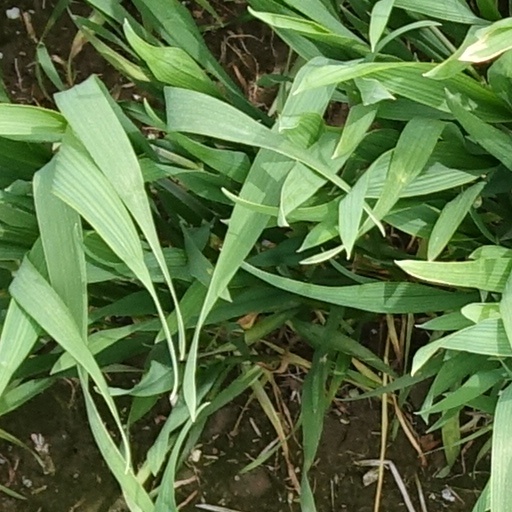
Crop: wheat